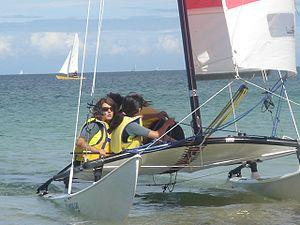
Belle-Île-en-Mer, appelée plus couramment « Belle-Île », est une île française rocheuse située dans l'océan Atlantique, au sud de la Bretagne dans le département du Morbihan, à 12,3 km au sud de Quiberon, et à la même latitude que Le Croisic à 50 km. C'est la troisième plus grande île des côtes de la France métropolitaine après la Corse et Oléron, et la quatrième après Jersey si l'on prend en compte les Îles Anglo-Normandes. Elle reste la deuxième plus grande île métropolitaine non reliée au continent par un pont.